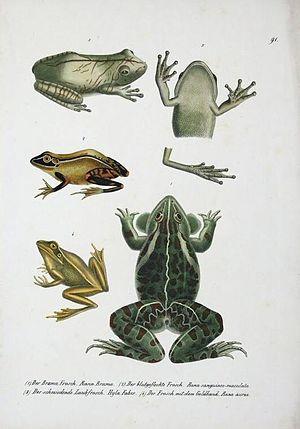
Le terme grenouille est un nom vernaculaire attribué à certains amphibiens, principalement dans le genre Rana. À un de ses stades de développement, la larve de la grenouille est appelée un têtard. Les grenouilles sont des quadrupèdes de l'ordre des anoures, tout comme les rainettes, qui sont en général plus vertes et arboricoles, les crapauds dont la peau est plus granuleuse et les xénopes strictement aquatiques. Tous ces termes usuels correspondent à des apparences extérieures plus qu'à des classements strictement taxinomiques.
"""Rana"" brama est une espèce d'amphibiens de la famille des Dicroglossidae. Depuis la redéfinition du genre Fejervarya, il est évident que Rana brama n'appartient pas à ce genre mais aucun autre genre n'a pour l'instant été proposé de manière formelle. Il s'agit de Fejervarya brama pour amphibiaweb."